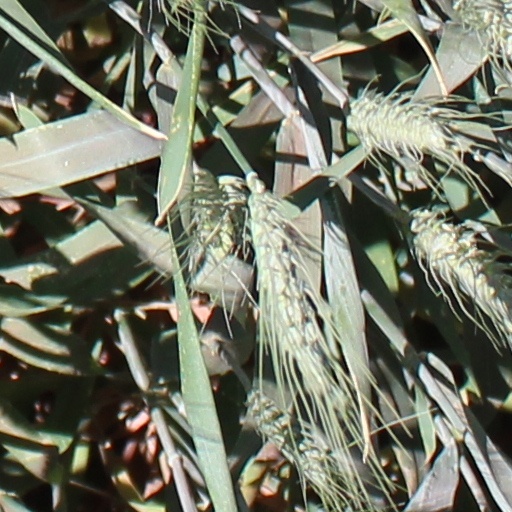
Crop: wheat